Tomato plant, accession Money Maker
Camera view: tilt-top (135 deg); turntable rotation: 90 degrees
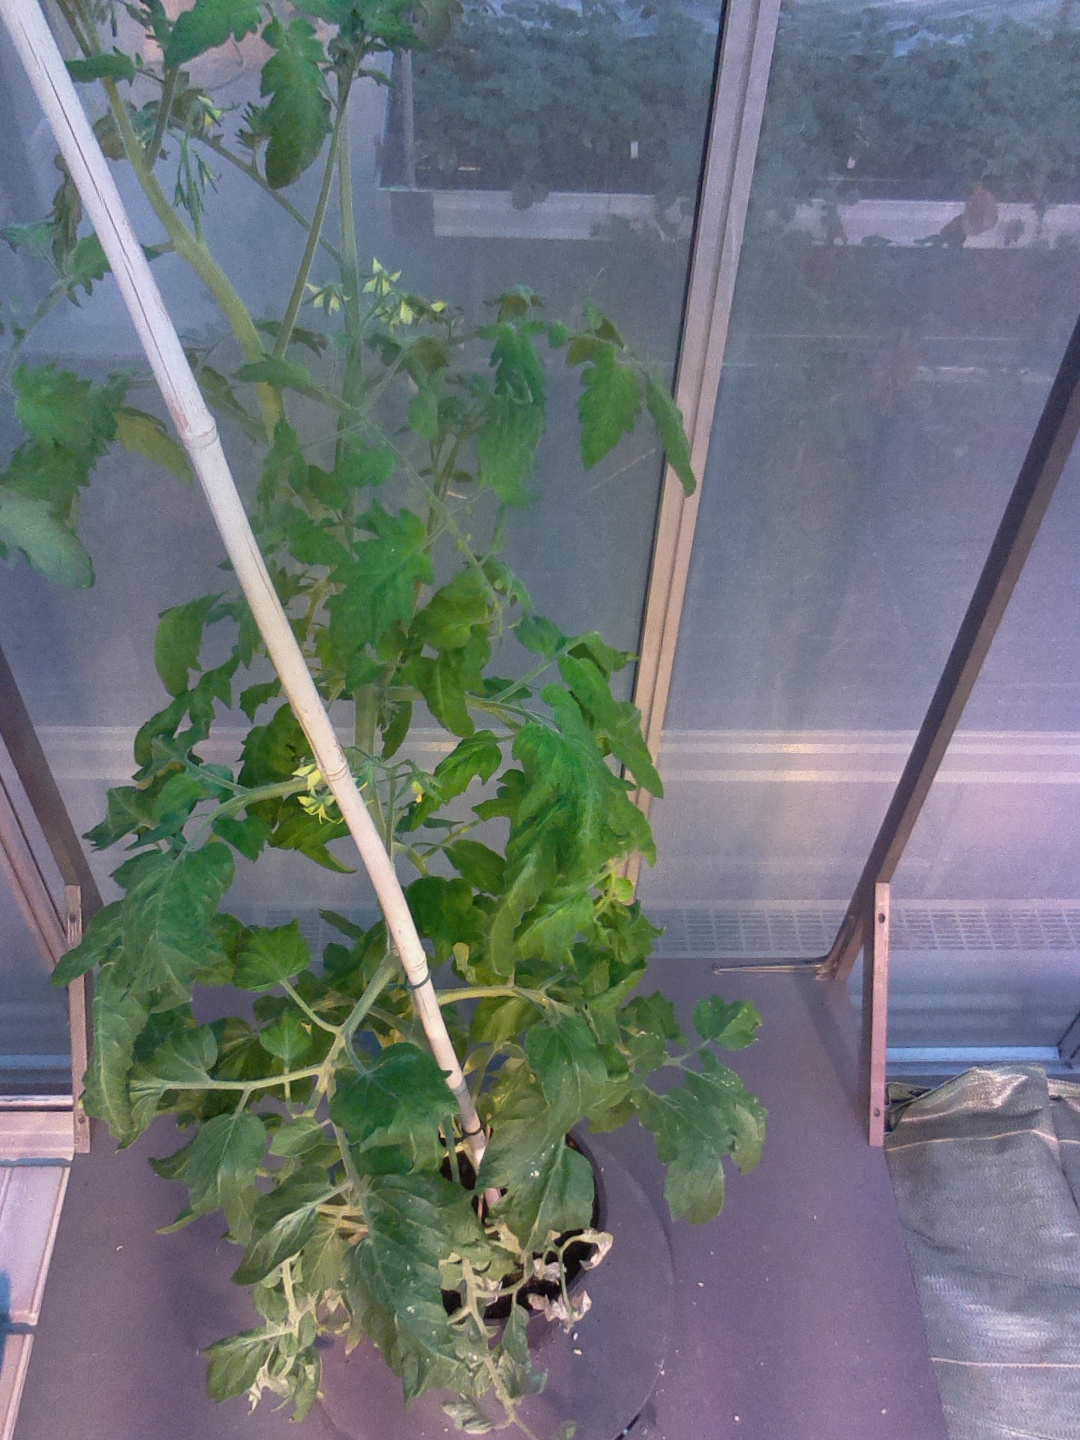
BBCH growth stage 70: Fruits at the main stem or branches visibles